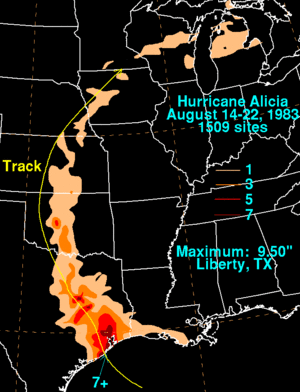
L’ouragan Alicia a été un des cyclones tropicaux les plus coûteux en Atlantique depuis l'ouragan Agnes en 1972. Alicia était la troisième dépression tropicale, la première tempête tropicale et le seul ouragan majeur de la saison cyclonique 1983 dans l'océan Atlantique nord. Il a frappé directement Galveston et Houston au Texas provoquant 2,6 milliards de dollars US de 1983, de dommages et la mort de 21 personnes ; ceci en fait le pire ouragan du Texas depuis l'ouragan Carla en 1961. De plus, Alicia est le premier cyclone tropical à causer pour un milliard de dollars de dommages dans l'histoire du Texas.